Glen Matlock

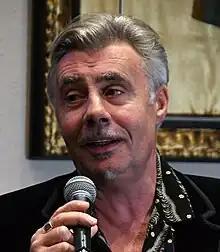
Matlock in 2017

Glen Matlock (born 27 August 1956) is an English musician, best known for being the bass guitarist in the original line-up of the punk rock band the Sex Pistols. He is credited as a songwriter on 10 of the 12 songs on the Sex Pistols' only officially released studio album, "Never Mind the Bollocks, Here's the Sex Pistols", although he had left the band early in the recording process, credited as bassist and backing vocalist on only one song on the album, "Anarchy in the U.K." However, on the bootleg album "Spunk", Matlock played bass on all the songs, which included earlier studio recordings of 10 of the 12 songs that later appeared on the "Bollocks" album.